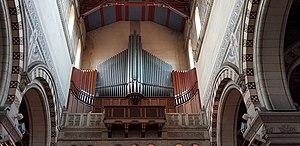
Orgue de tribune de la basilique Notre-Dame de Brébières d'Albert (Somme - France)
La basilique Notre-Dame de Brebières d'Albert fut construite à la fin du XIXᵉ siècle. Son architecture originale en fait un édifice majeur du patrimoine religieux de la Picardie, classée monument historique.